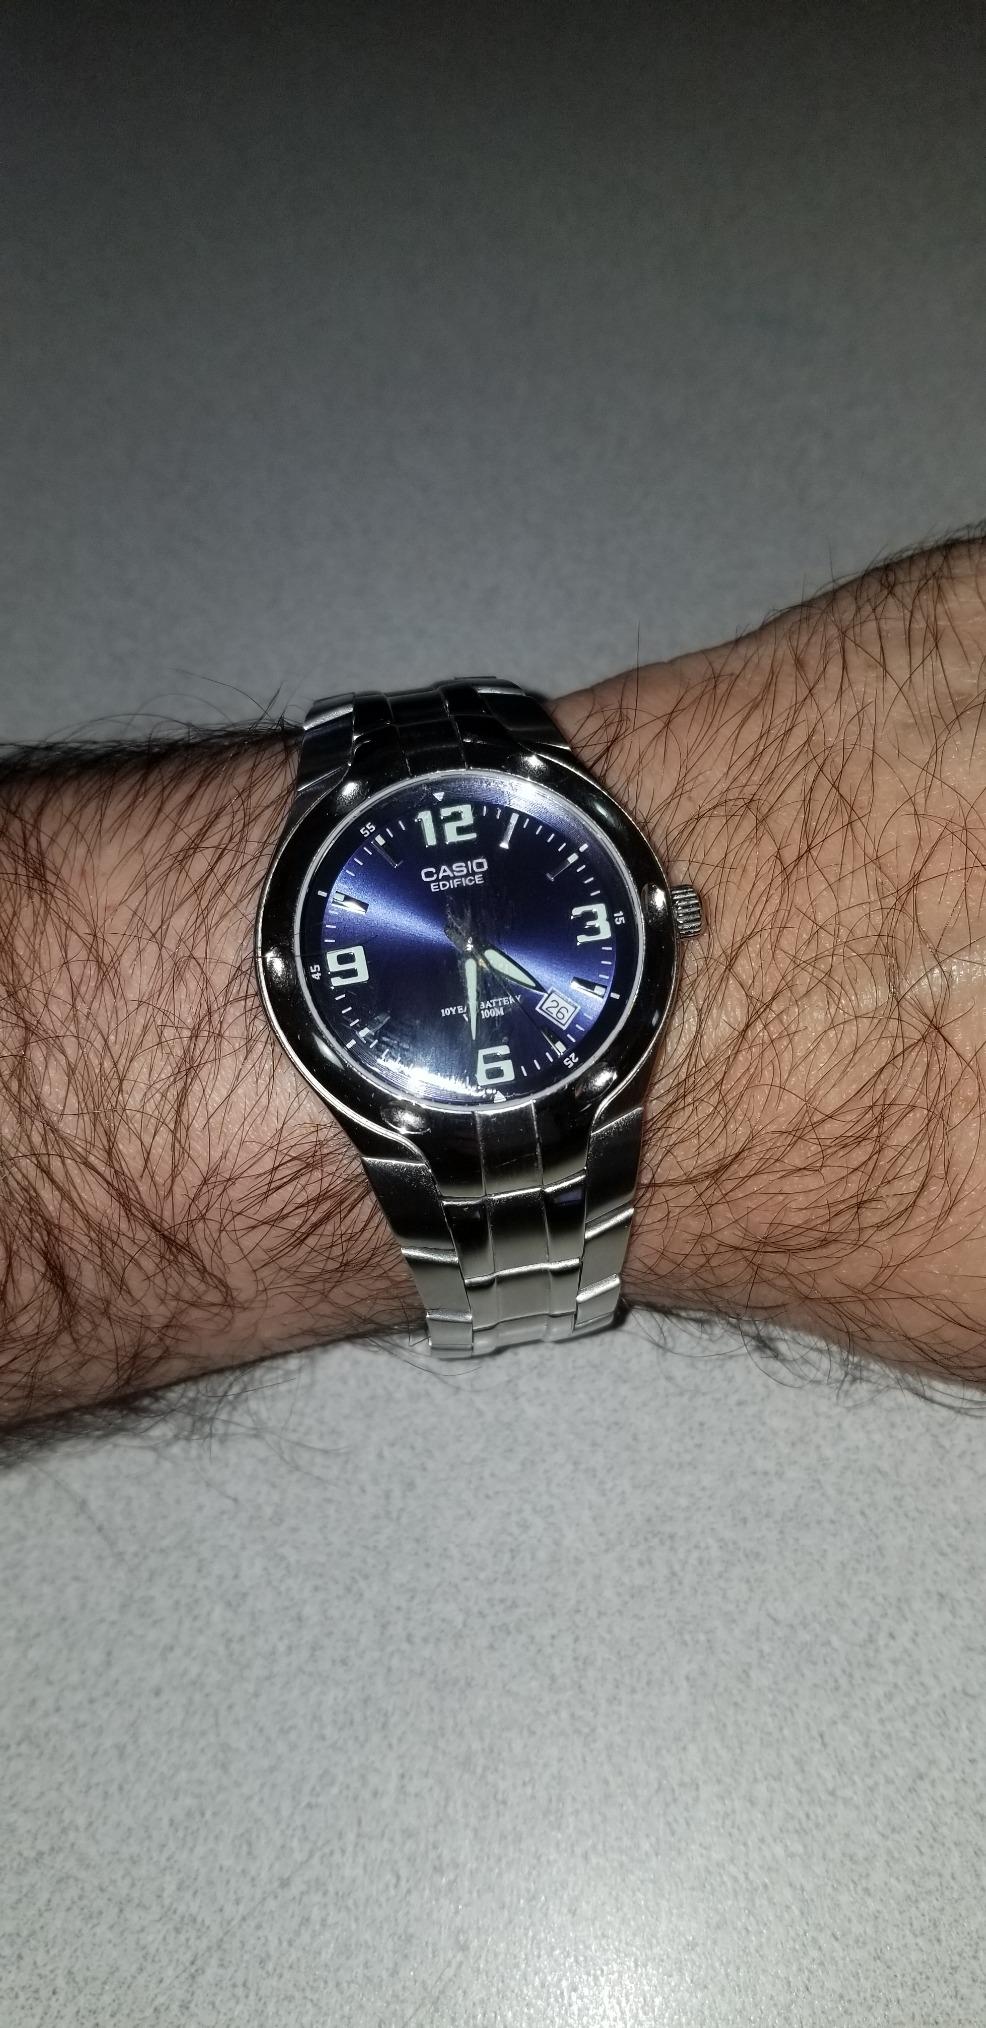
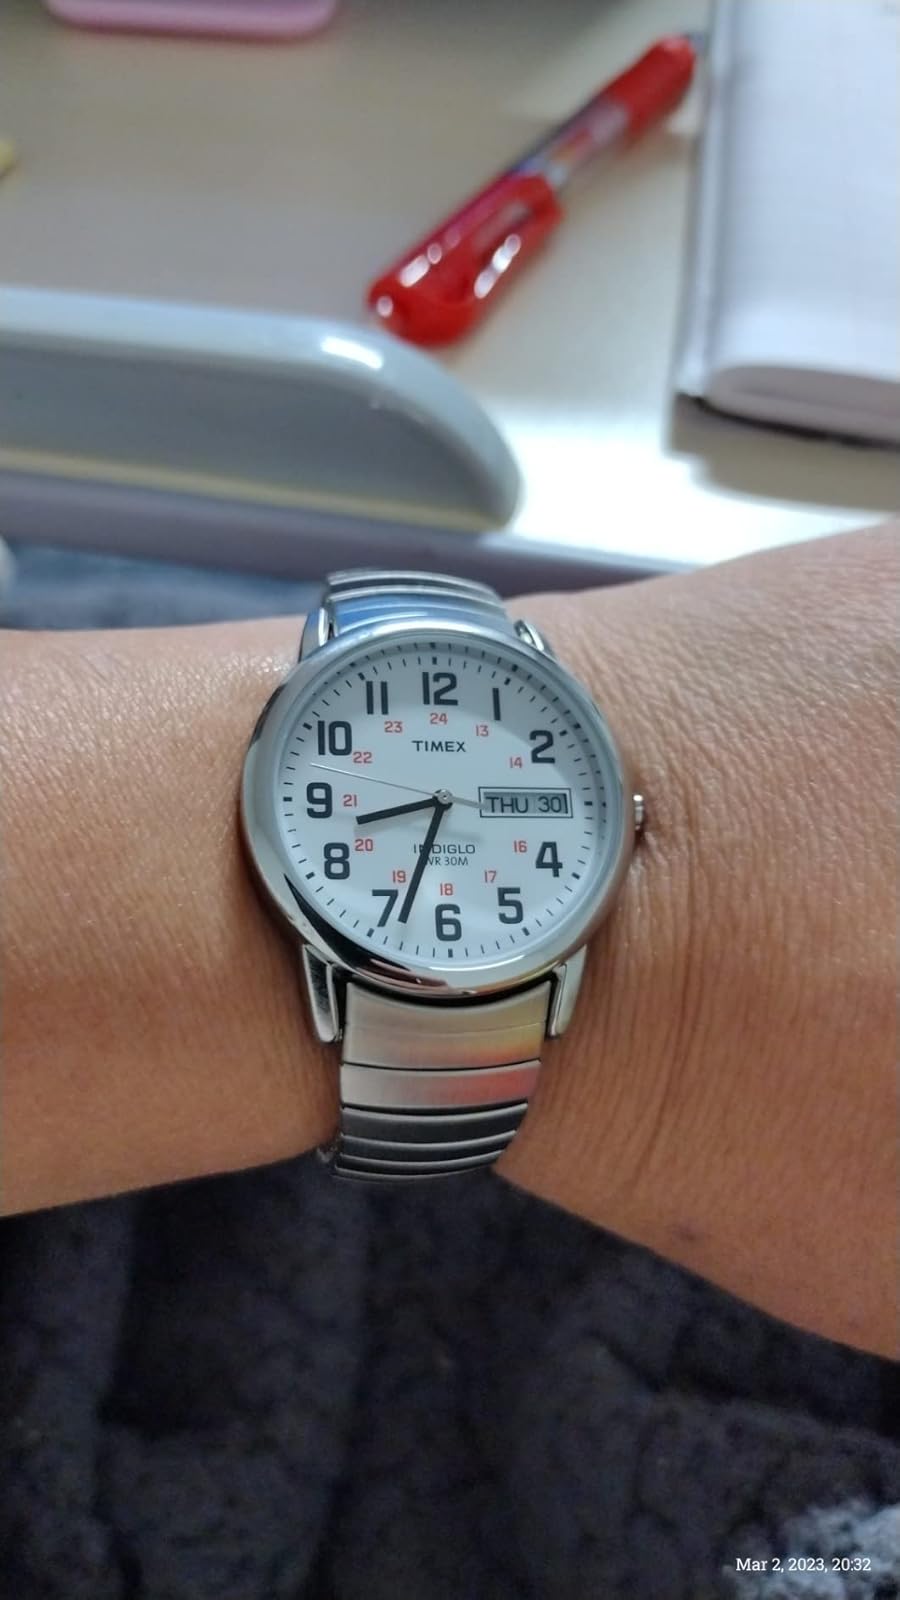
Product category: accessories_watch
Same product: no